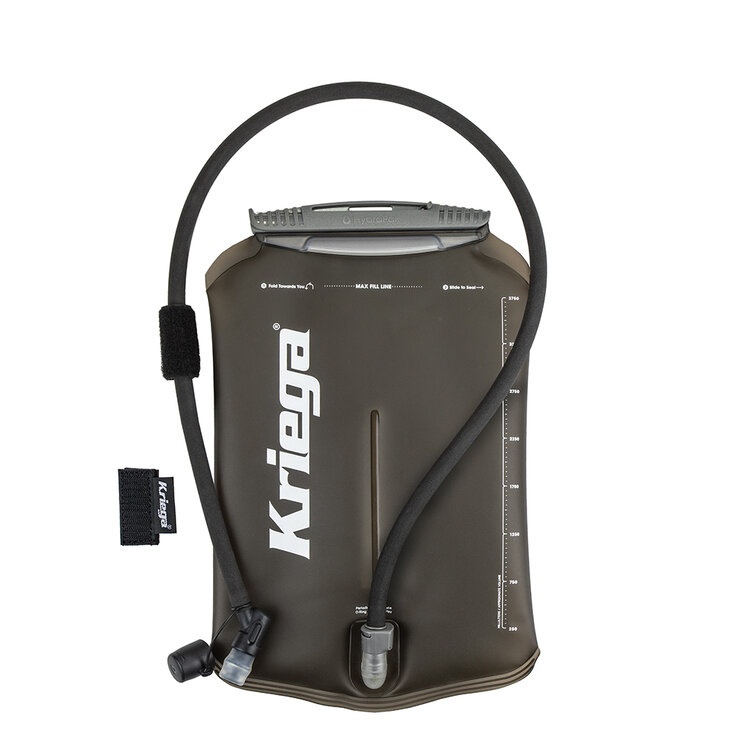
KRIEGA HYDRAPACK RESERVOIR 3,75L
Kriega HydraPak spremnik za tekućinu i izolirana cijev za piće kompatibilan je s Kriega TRAIL 9 i TRAIL 18 Adventure ruksacima. Rezervoar 'Prvi val' (vojna specifikacija) dizajniran je za ekstremna okruženja. Termo poliuretan debljine 0,4 mm (TPU) dvostruko je deblji od standardnog potrošačkog modela. Potpuno reverzibilan za lako čišćenje / sušenje. Široki klizni brtveni poklopac ™ olakšava punjenje i stvara nepropusnu brtvu. Cijev Hydrofusion ™ je izdržljiva i lagana s ugrađenom izolacijom od pjene, ova jednostavna, ali probojna cijev pomaže vam da vode bude hladna čak i na najtoplijim temperaturama. Surge ™ ventil za ugriz prirodno je ergonomskog dizajna s funkcijom uvrtanja / isključivanja i zaštitnim poklopcem. Plug-N-Play ™ sustav povezivanja omogućuje vam jednostavno odvajanje cijevi za piće (ventil za automatsko zatvaranje sprječava curenje) i uklanjanje spremnika iz pakiranja radi praktičnog punjenja, dok cijev za piće ostavljate u položaju. Široka klizna brtva ™ za jednostavno punjenje okrenuti na čisto / suho, zapremina od 3,75 litara
Brand: Kriega
Category: Sporting Goods > Outdoor Recreation > Hydration System Accessories > Hydration Bladders